Jirishanca

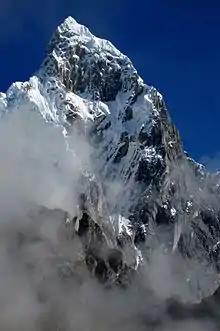
The southeast face of Jirishanca

The mountain is notoriously difficult and has seen very few successful ascents. The first ascent in July 1957 by the Austrian mountaineers and Siegfried Jungmair over the (north)east face has been called "one of the boldest climbing feats ever performed in the Cordillera". Their route has only been repeated once. In 1964 Gary Colliver and Glen Denny of an American expedition climbed the north ridge to the slightly lower north summit, but a traverse over the "cockscomb of ice" connecting to the main summit has so far not been attempted. On July 6, 1969, an Italian team led by the 60-year-old Riccardo Cassin forged the first route through the West face. On July 31, 1971 the Americans Dean Caldwell and Jon Bowlin first climbed the southwest face in two days. Leaving their expedition below, Bowlin and Caldwell forged their own route and reached the peak on August 1, and were back at base camp by August 2. In 1973, a Japanese team led by Masayuki Shinohara succeeded in climbing the south east face for the first time, though it took them 49 days.